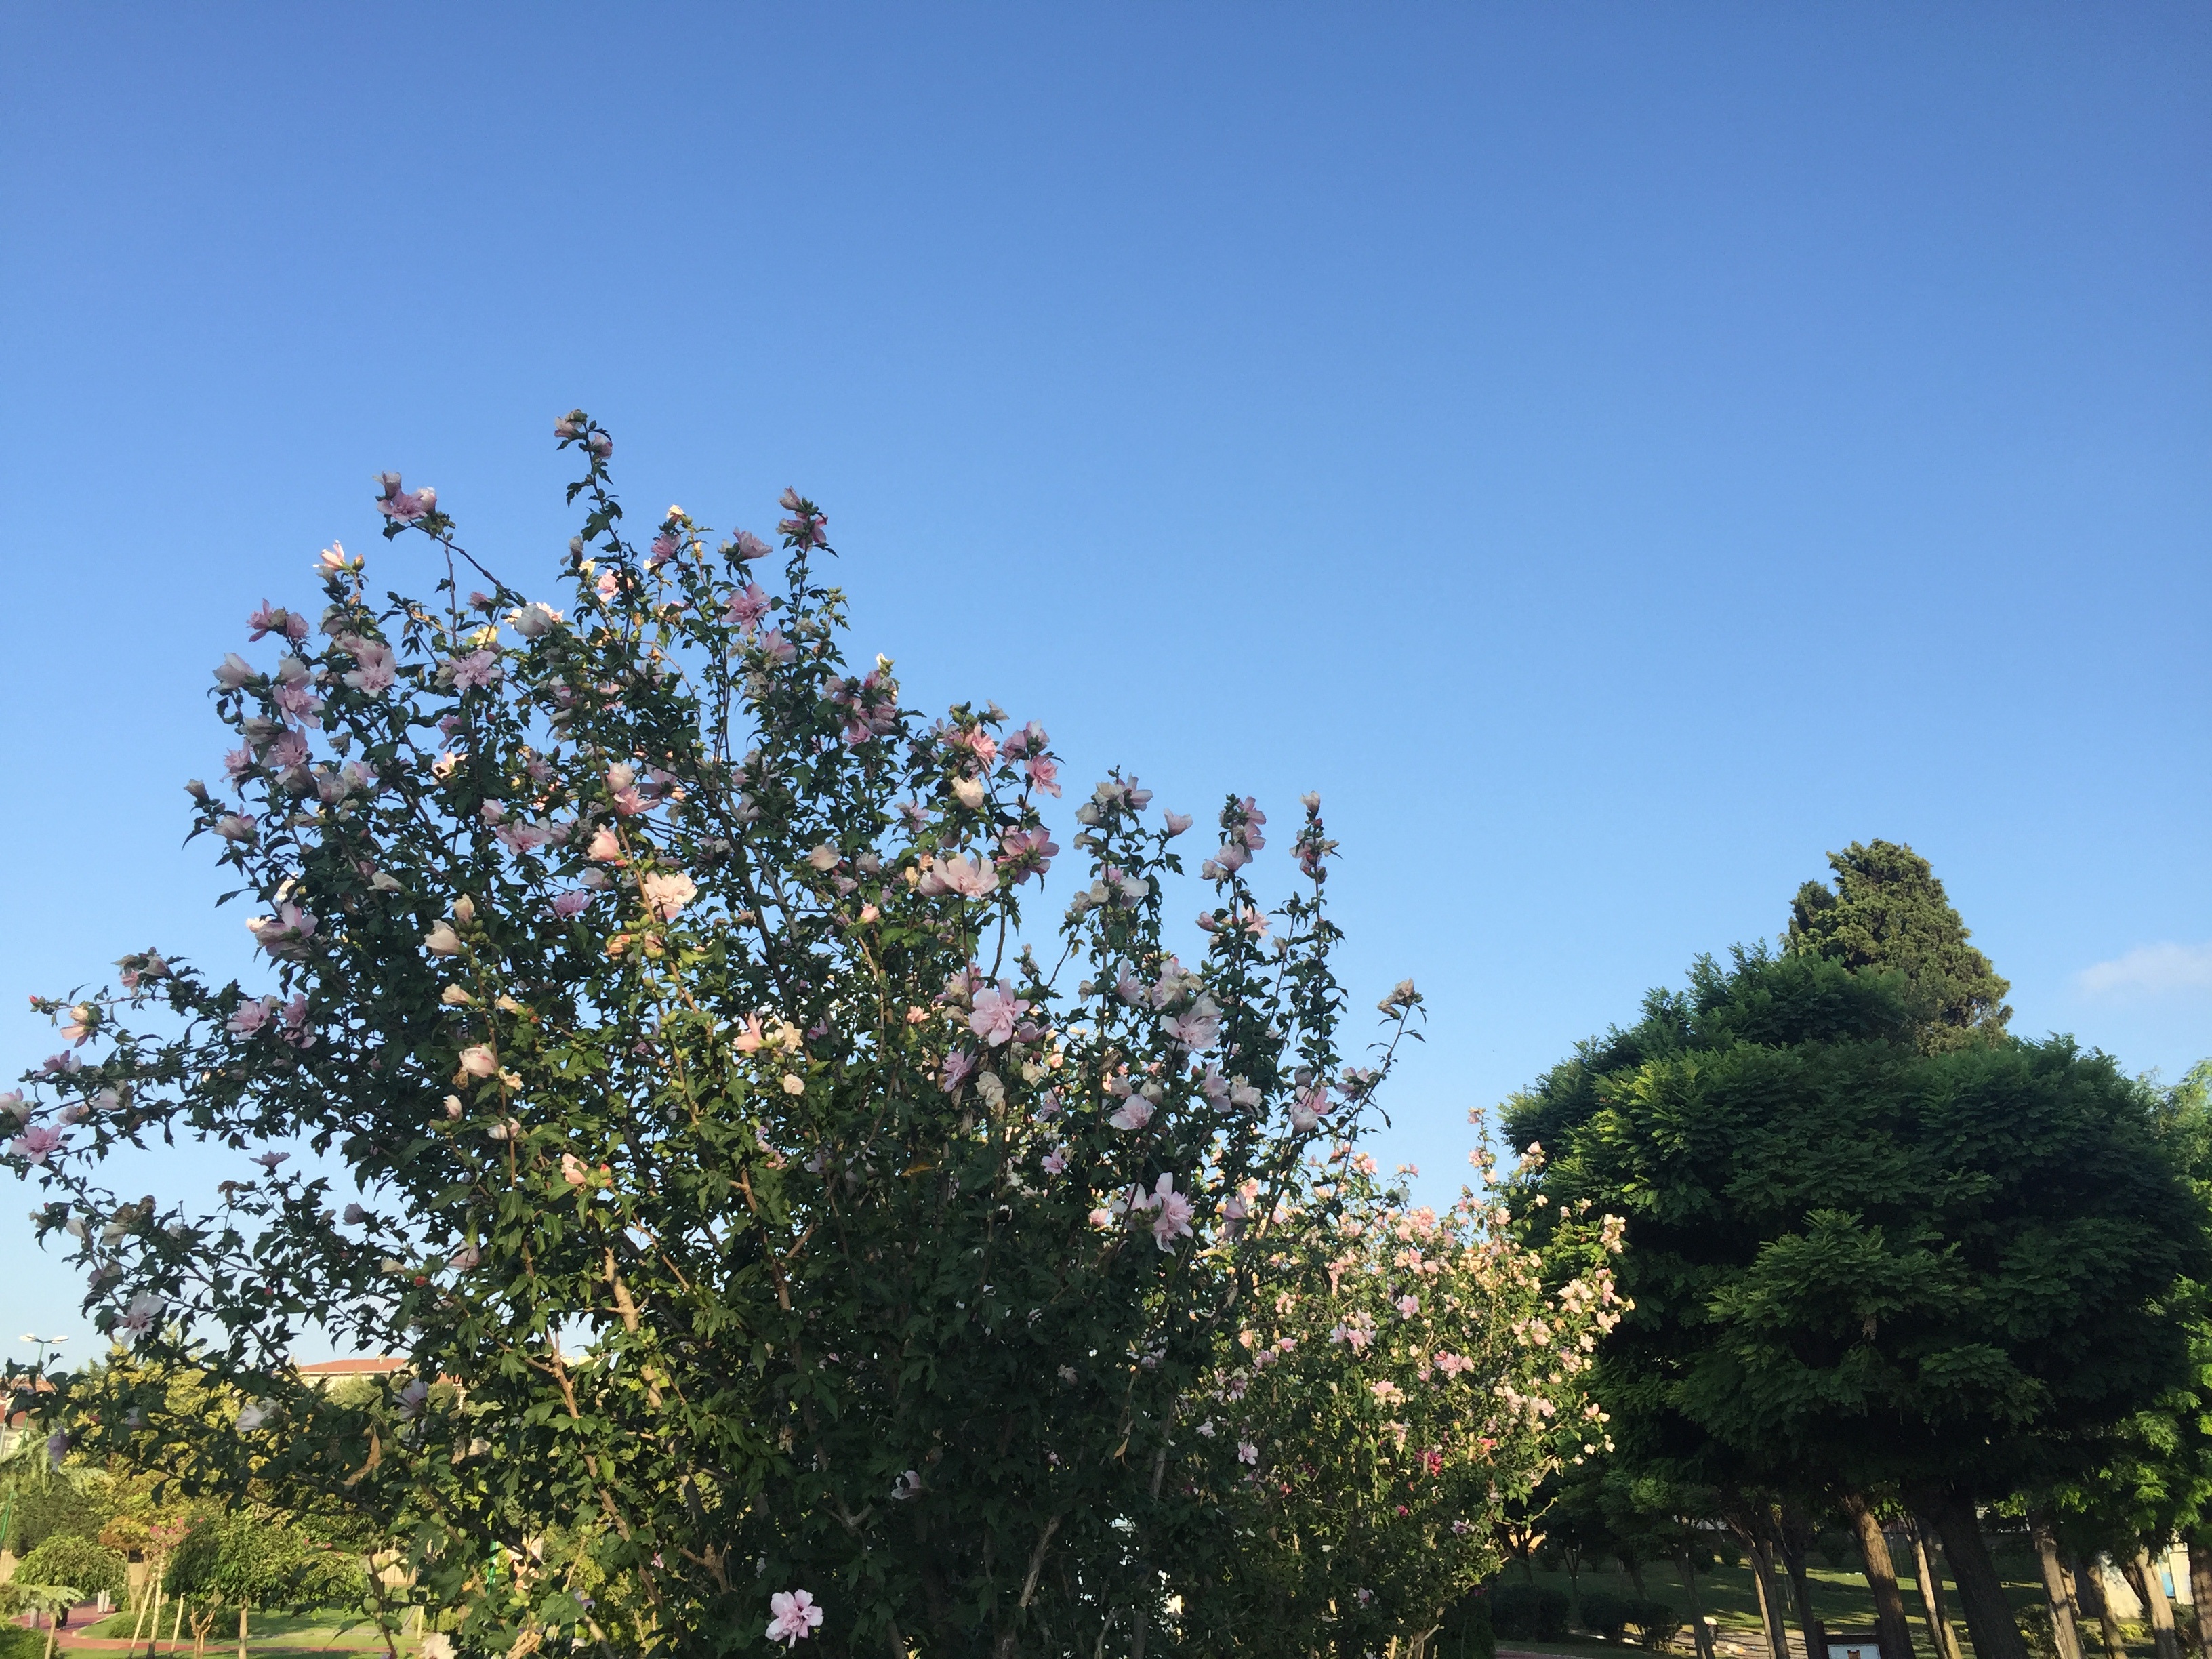
tree, nature, blossom, plant, sky, leaf, flower, autumn, flora, shrub, ecosystem, flowering plant, biome, woody plant, land plant